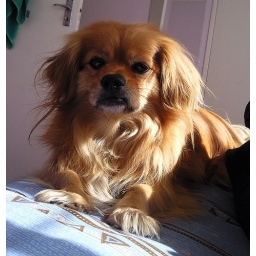
Sitting with me on the bed getting annoyed with this camera in her face all the time... CUTE!!